Malabar Muslims

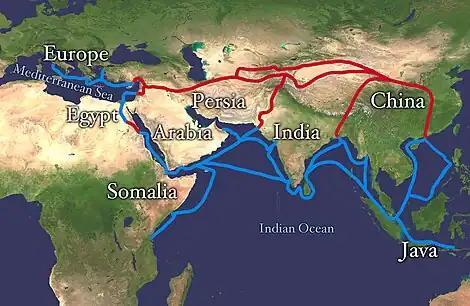

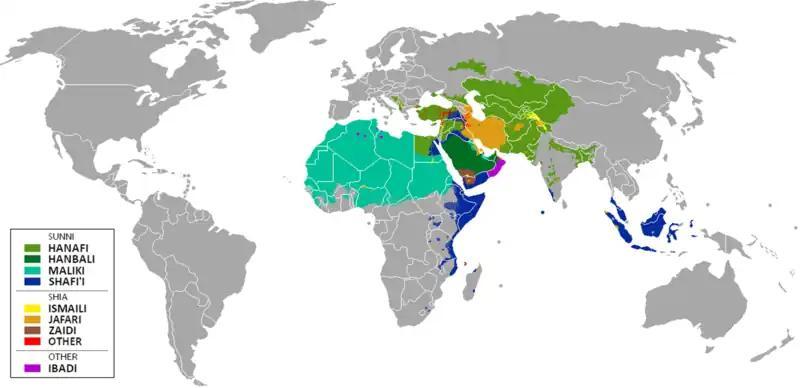
Schools of thought among Muslims

Kerala has been a major spice exporter since 3000 BCE, according to Sumerian records and it is still referred to as the "Garden of Spices" or as the "Spice Garden of India". Kerala's spices attracted ancient Arabs, Babylonians, Assyrians and Egyptians to the Malabar Coast in the 3rd and 2nd millennia BCE. Phoenicians established trade with Kerala during this period. Arabs and Phoenicians were the first to enter Malabar Coast to trade Spices. The Arabs on the coasts of Yemen, Oman, and the Persian Gulf, must have made the first long voyage to Kerala and other eastern countries. They must have brought the Cinnamon of Kerala to the Middle East. The Greek historian Herodotus (5th century BCE) records that in his time the cinnamon spice industry was monopolised by the Egyptians and the Phoenicians.